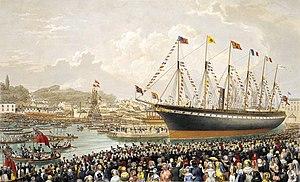
Isambard Kingdom Brunel, né à Portsmouth le 9 avril 1806 et mort à Londres le 15 septembre 1859, est un ingénieur britannique. Il est surtout connu pour avoir créé le Great Western Railway, une série de bateaux à vapeurs, de nombreux ponts et des tunnels importants. Ses réalisations ont révolutionné les transports publics et l'ingénierie moderne.